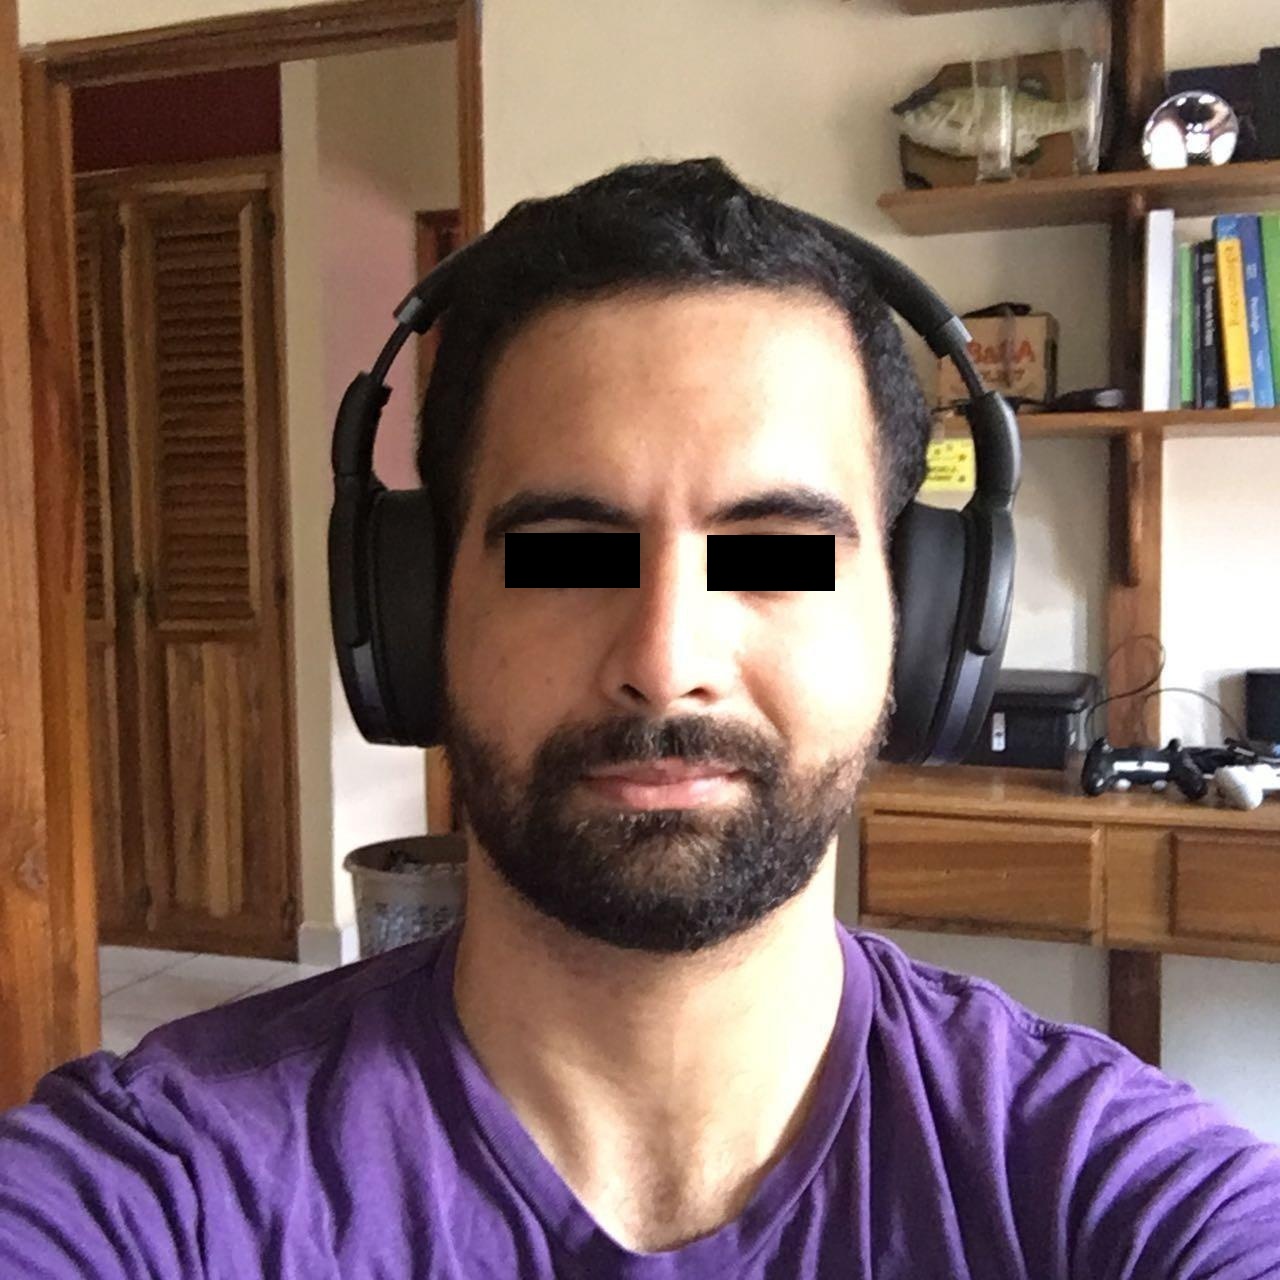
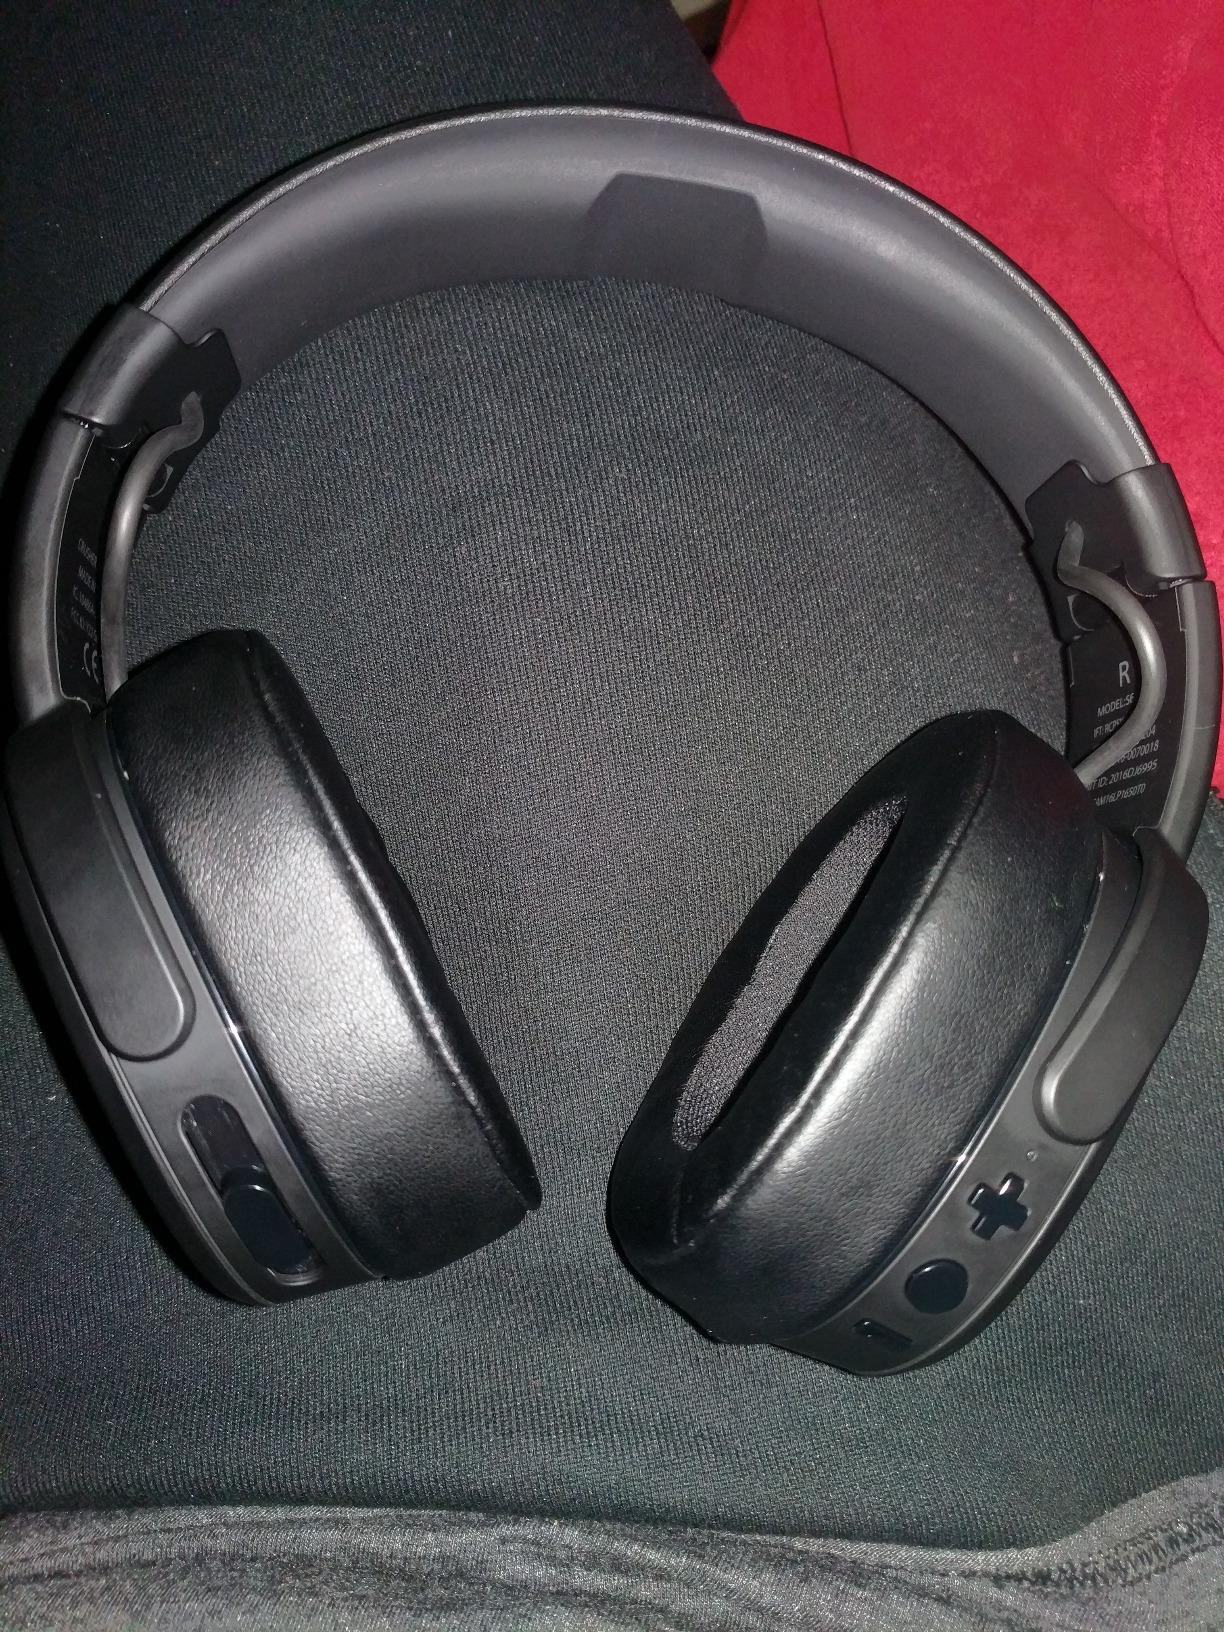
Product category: headphones
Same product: no